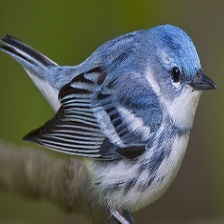
Species: CERULEAN WARBLER
Scientific name: SETOPHAGA CERULEA